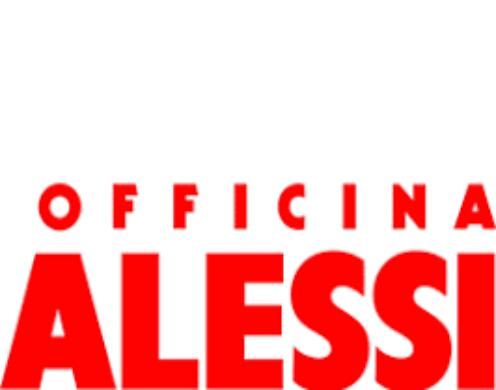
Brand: alessi
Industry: Necessities